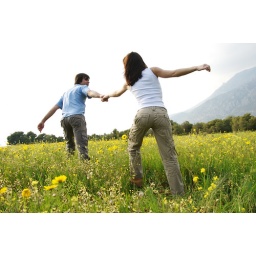
couple holding hands in a flower field